Polytechnic University of Milan

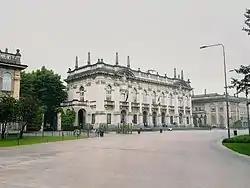
Building 1, "Leonardo" Campus

The University is spread over seven campuses: two main campuses in Milan and another five satellite campuses across Lombardy (Como, Lecco, Cremona, Mantua) and Emilia Romagna (Piacenza).